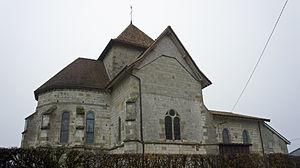
Côté Nord de l'église st-Martin de Dommartin sous Hans.
Dommartin-sous-Hans est une commune française, située dans le département de la Marne en région Grand Est.